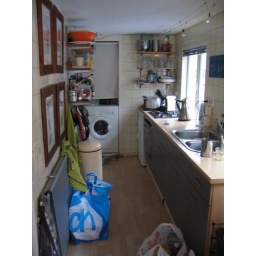
The kitchen in the house boat